Dennis the Menace and Gnasher

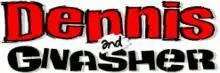
The 2009 logo

When the strip was relaunched in 2009, Dennis faced several changes to his character and appearance. It was the first major revamp of the character since his introduction over 50 years prior. Parkinson, Hansen and Paterson continued to draw the strips, although Dennis became slightly shorter with a boyish look to him as opposed to the brute, tough guy look the previous artists had established. His behind the nose grin was used far less frequently and most of his menacing was toned down. He also no longer used weapons such as a catapult or peashooter save for a few times, so he became more creative in his mischief. The strip's title was shortened to Dennis and Gnasher during these years, and Dennis rarely used the term 'menacing' to describe his actions. Dennis's idol was revealed to be 'Rat-Bucket', a fictional heavy metal singer introduced in the strip. He was also given more rivals as Athena and Sugar were both introduced to the strip. He was also given a new spin-off called "Sixty Second Dennis". This was a single page strip that featured Dennis in a short story and was usually illustrated by Nigel Parkinson.